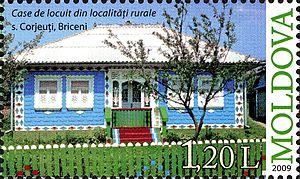
Corjeuți est une commune du Raion de Briceni en Moldavie.